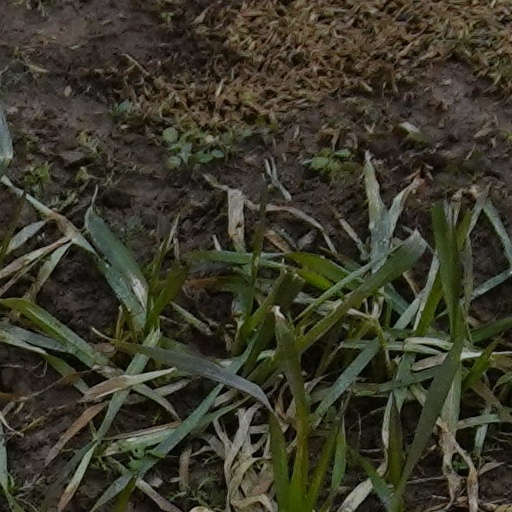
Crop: wheat